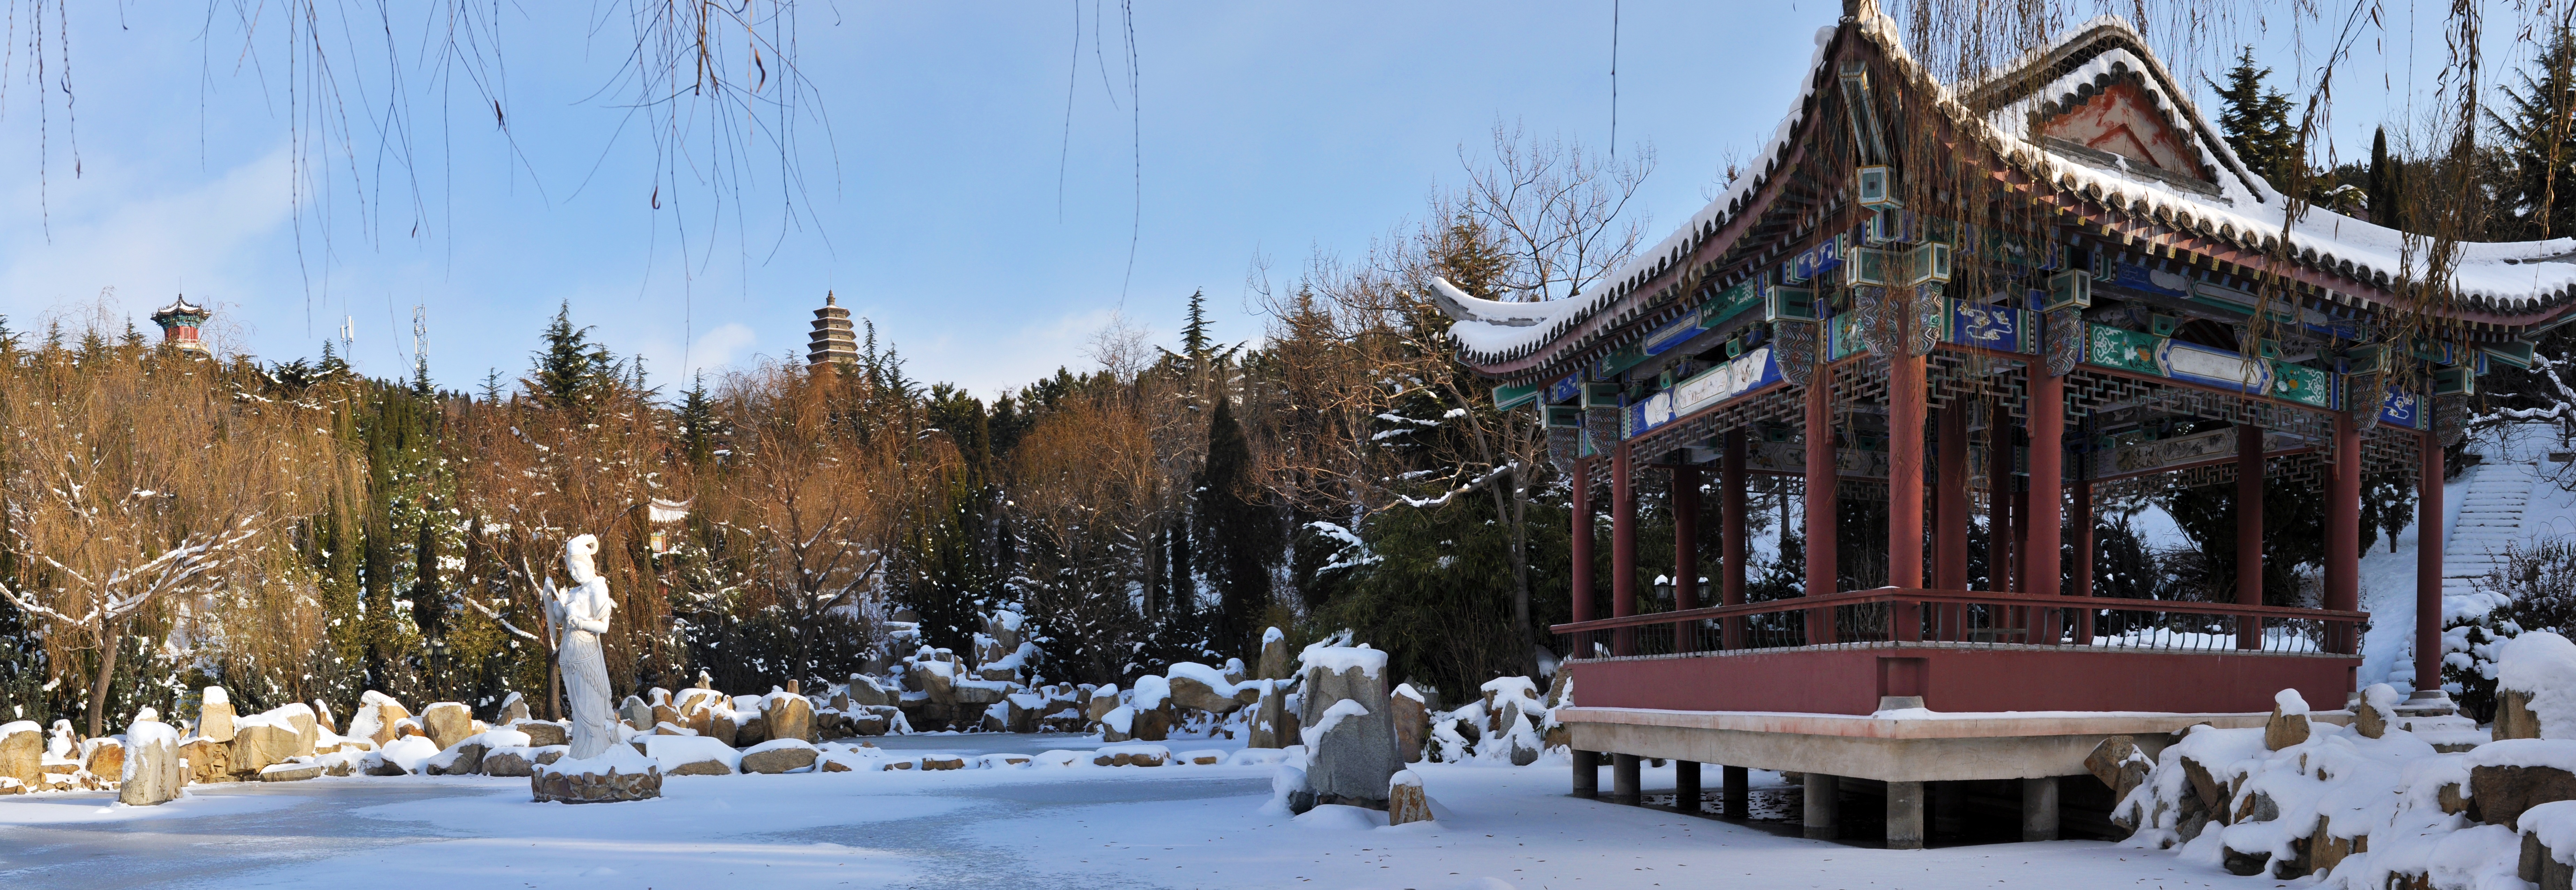
snow, winter, structure, weather, snowy, season, trees, woods, classical, resort, blue sky and white clouds, ancient architecture, ice rink